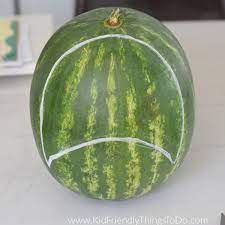
Label: Watermelon